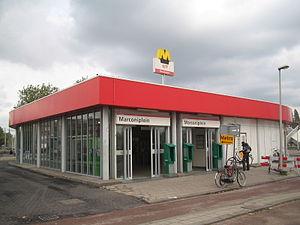
Marconiplein est une station souterraine du métro de Rotterdam sur les lignes A, B et C.